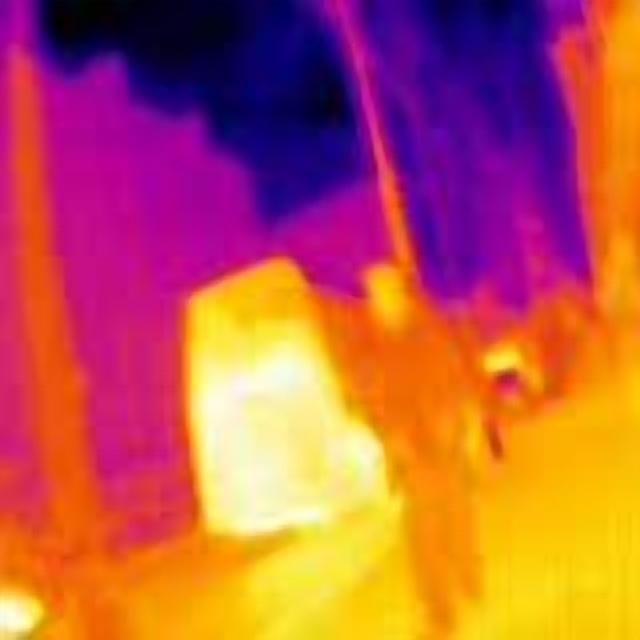
Detected objects:
label: person